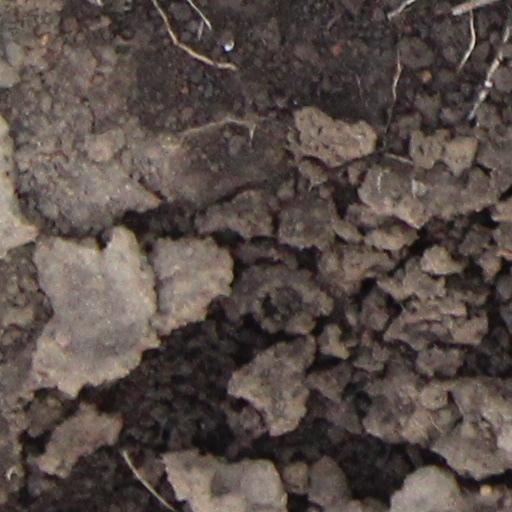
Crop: wheat